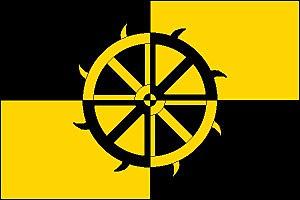
Štěpánkovice est une commune du district d'Opava, dans la région de Moravie-Silésie, en République tchèque. Sa population s'élevait à 3 216 habitants en 2017.